Tricia Devereaux

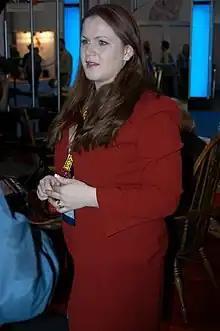
Devereaux at the 2005 AVN Adult Entertainment Expo

Tricia Devereaux (born January 12, 1975) is an American former pornographic actress, XRCO Hall of Fame inductee, and co-owner of Evil Angel studios.